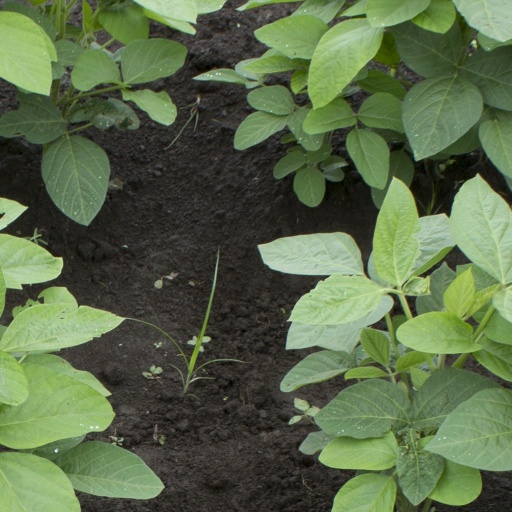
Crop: soybean